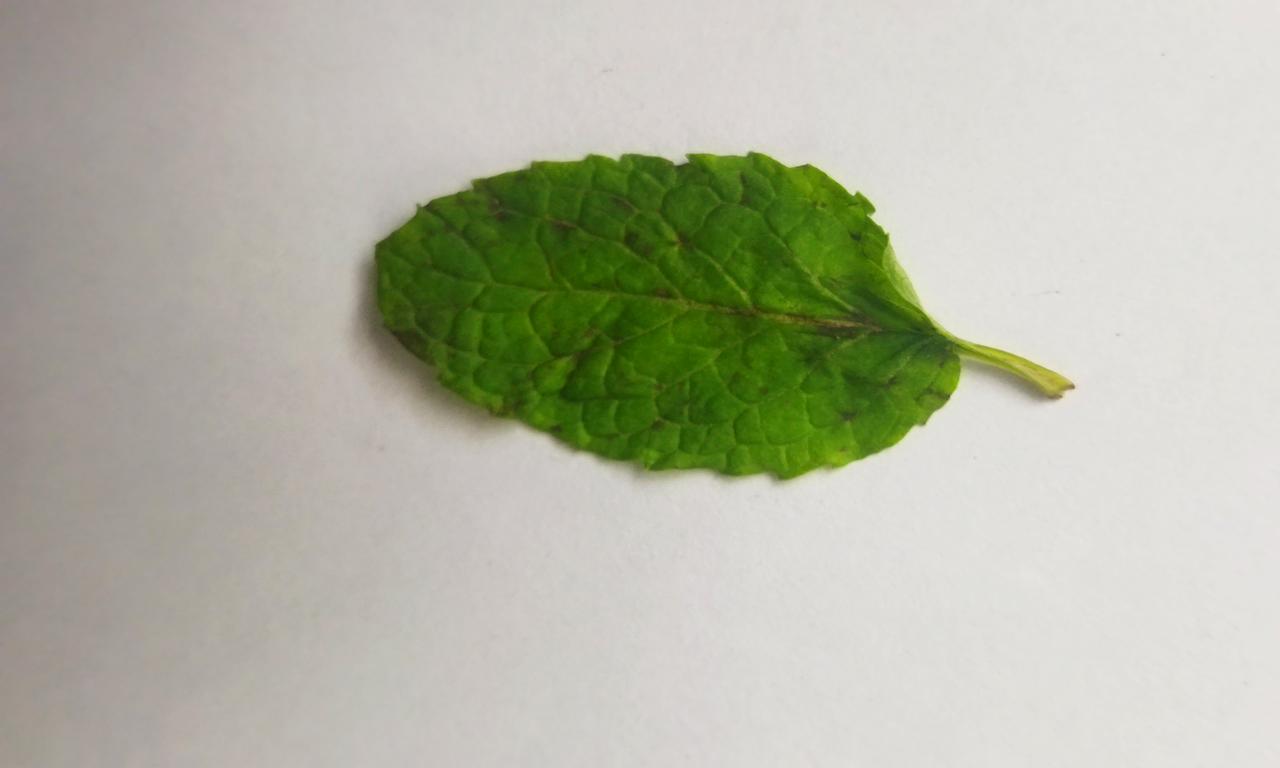
Label: Fresh